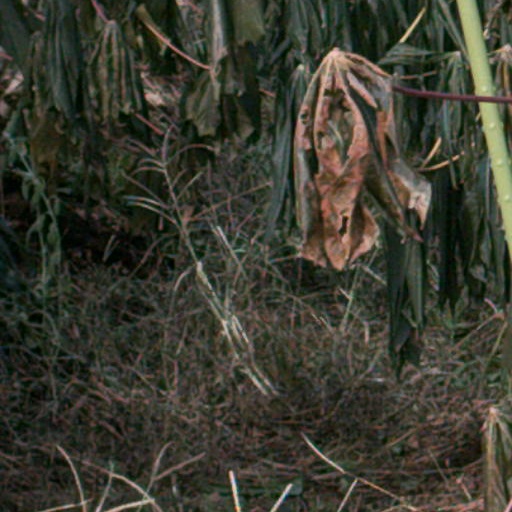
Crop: cassava